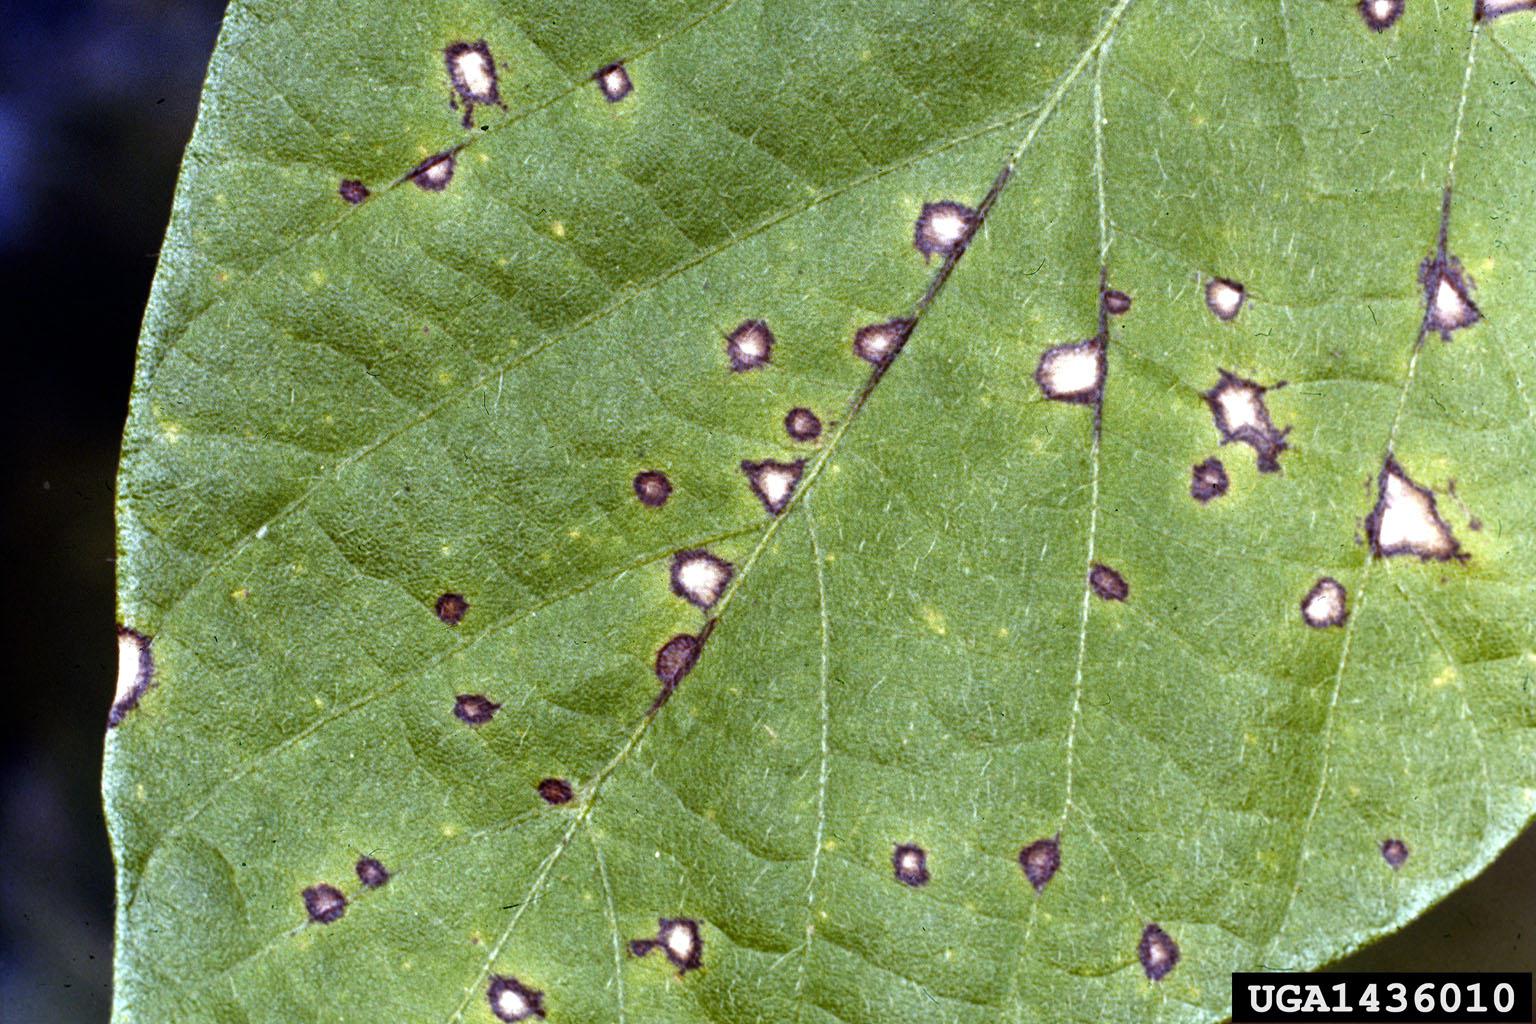
Plant: Soybean
Disease: soybean frog eye leaf spot